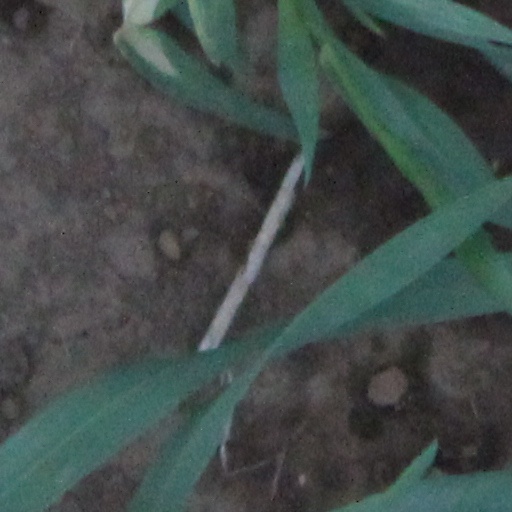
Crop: wheat